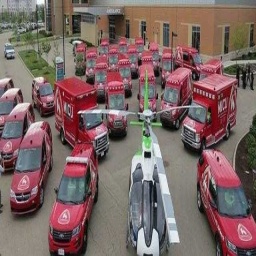
Label: ambulance